2018 Los Angeles Dodgers season

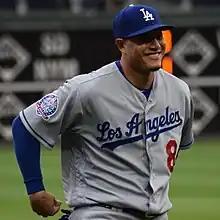
Manny Machado, who joined the Dodgers at the trade deadline, had two hits and four RBIs in Game 4 of the NLDS.

The Dodgers traveled to Oakland Coliseum to play the Oakland Athletics in a quick two-game series, which they split. In the first game, Rich Hill allowed two runs in innings in a 4–2 win. In the second game, Mike Fiers struck out eight of the first 12 batters he faced and the A's held on for a 3–2 win. The Dodgers hit five home runs, including two off Colorado Rockies closer Wade Davis in the ninth inning as they beat the Rockies at Coors Field 8–5 on August 9. A two-run homer by Ryan McMahon in the seventh inning gave the Rockies a 5–4 comeback victory over the Dodgers the following day. McMahon struck again in the next game, hitting a walk-off, three-run, home run to beat the Dodgers 3–2. A bases loaded walk by Dylan Floro in the ninth inning gave the Rockies a 4–3 walk-off win in the series finale.